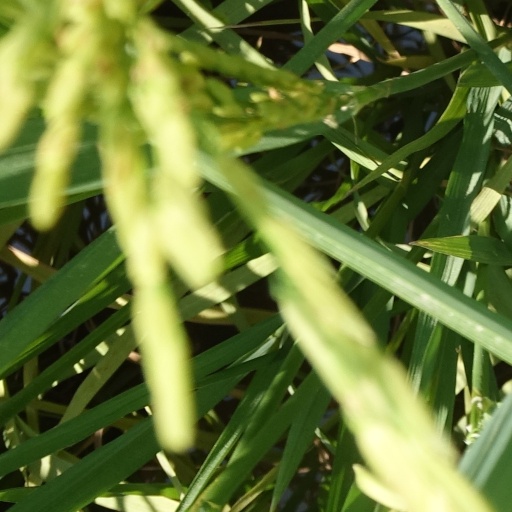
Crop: rice